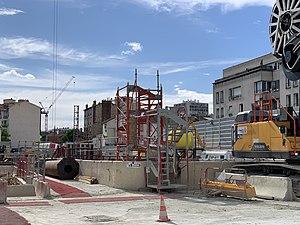
Chantier de la station de métro Villejuif - Louis Aragon, ligne 15 du métro de Paris, Villejuif.
Villejuif - Louis Aragon est une station de la ligne 7 du métro de Paris, située sur la commune de Villejuif.